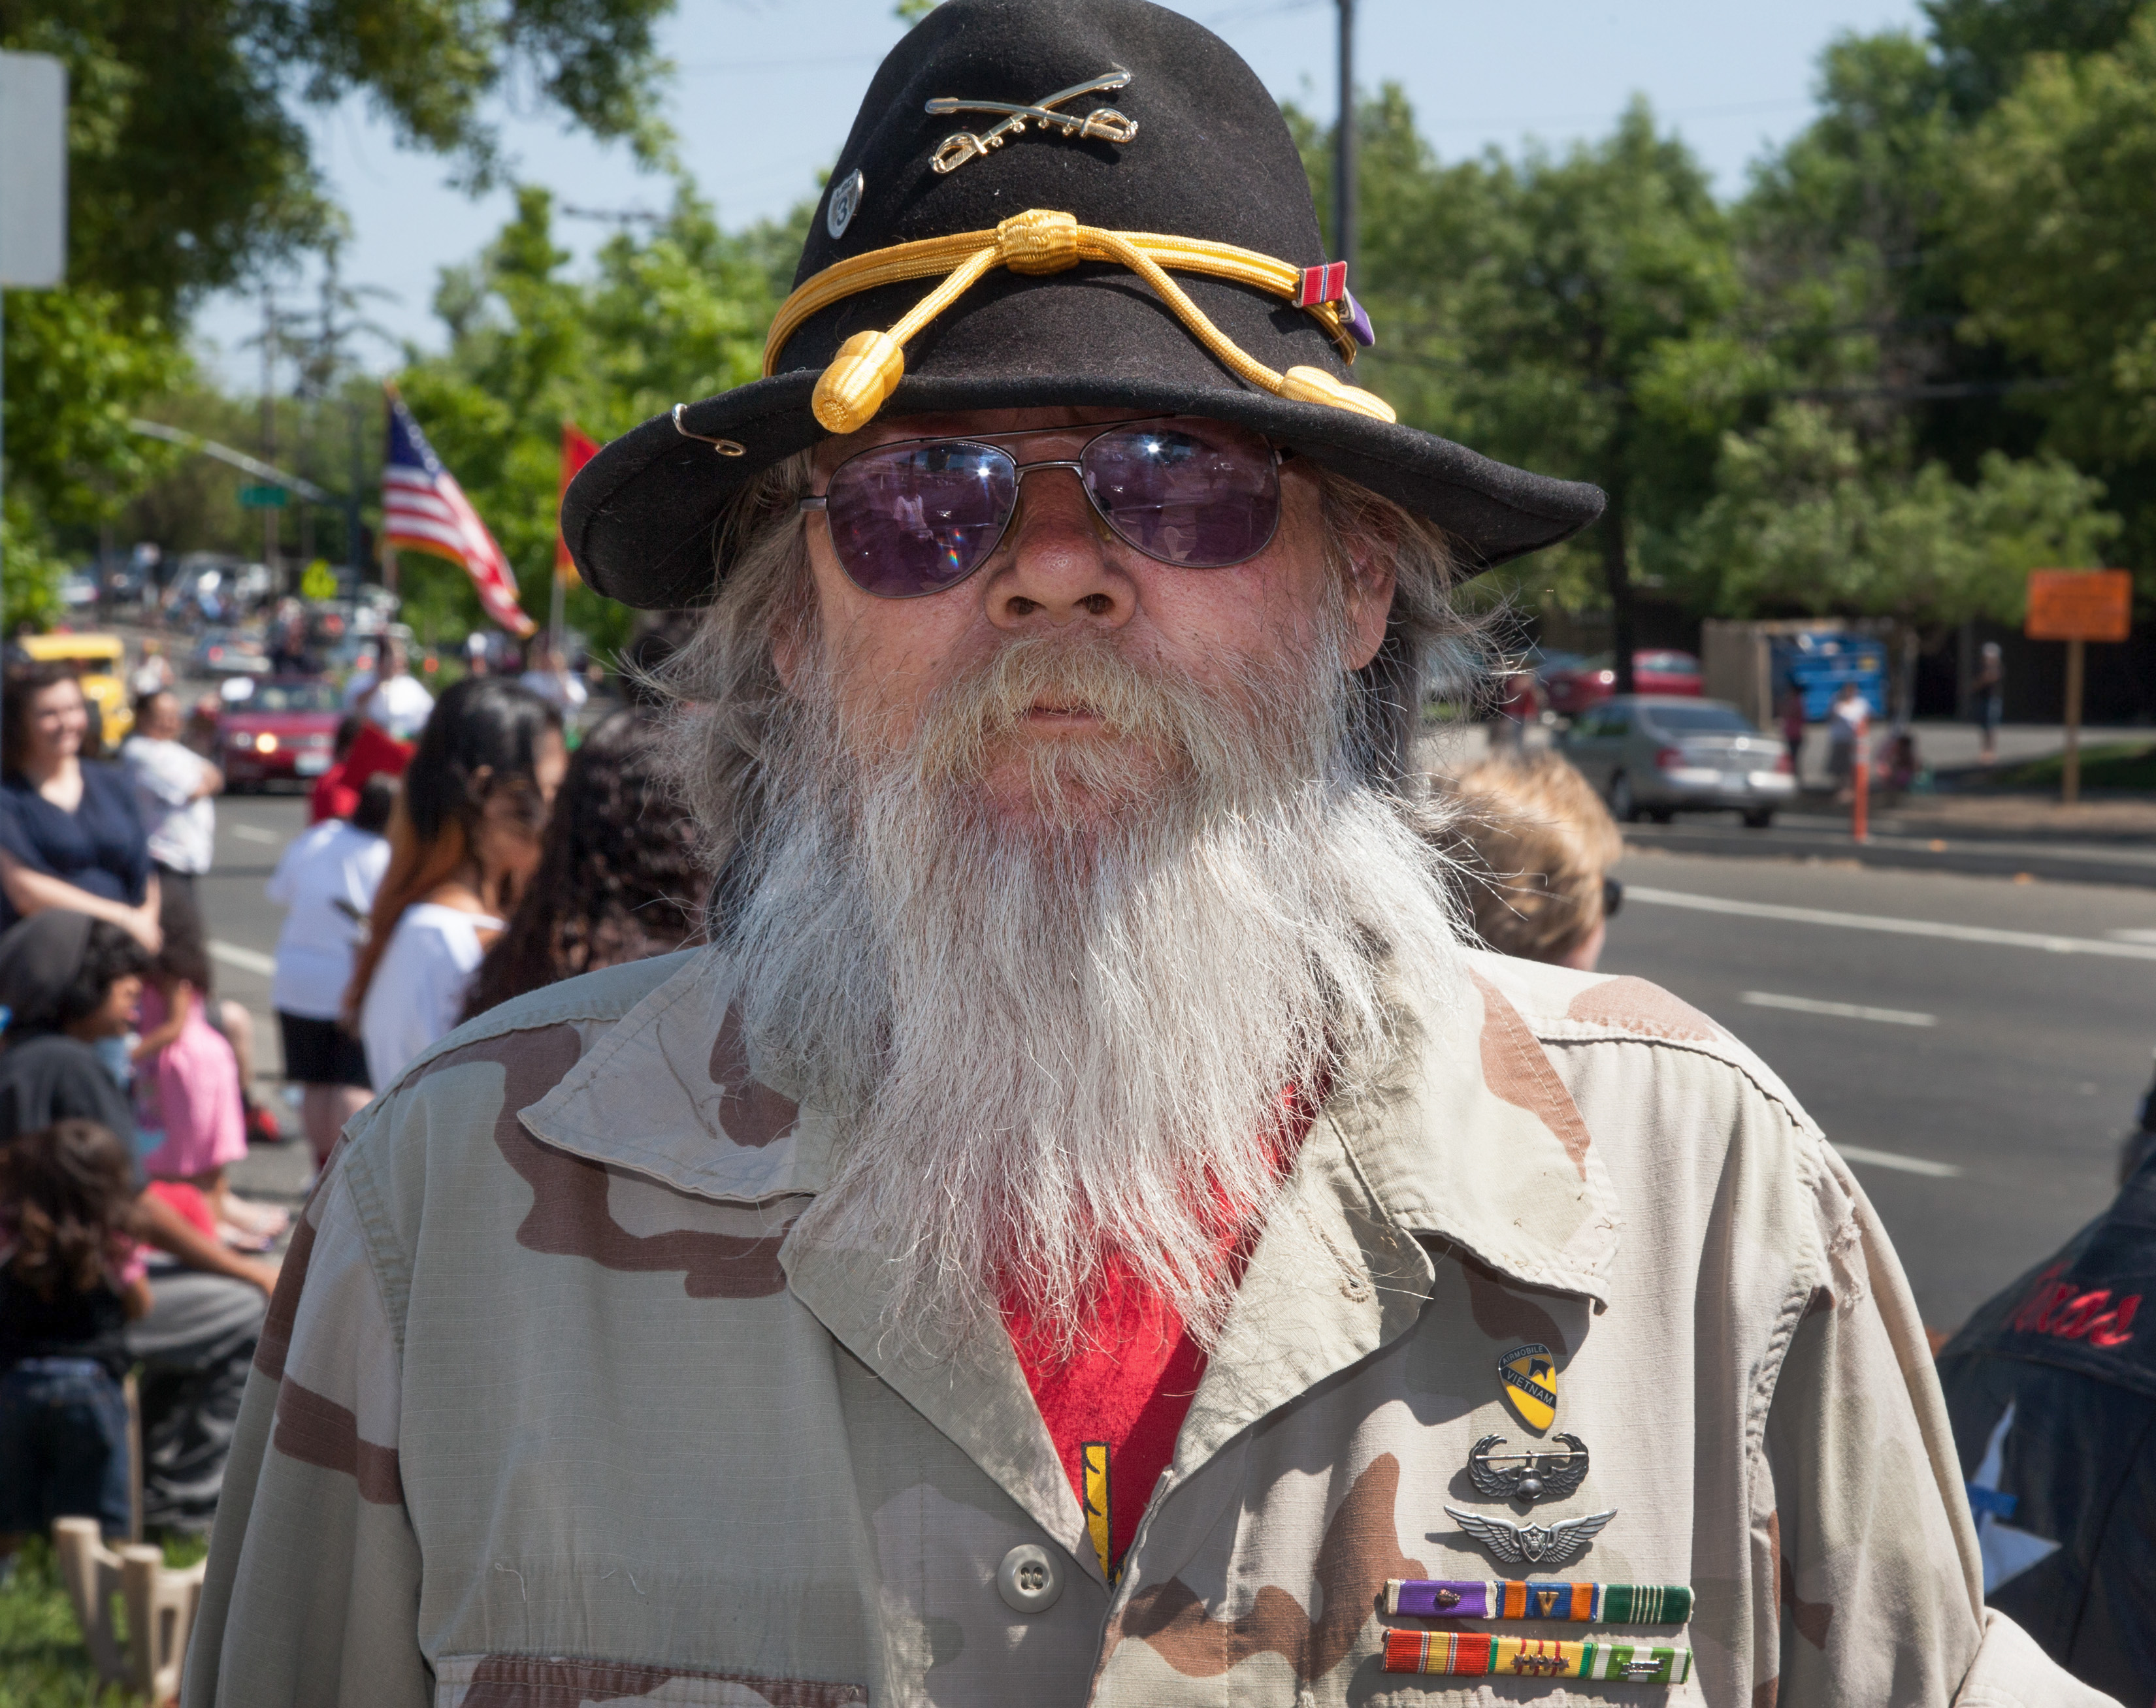
people, hair, usa, beard, parade, festival, ca, demonstration, vietnam, sacramento, wattavenue, vfw, memorialday, veteransofforeignwars, northhighlands, 7thcav, facial hair